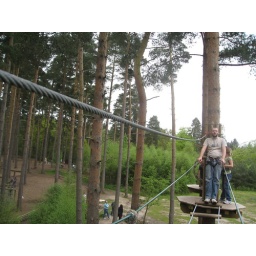
There is the small girl that I scared by jumping too much on the crossing. Whoops